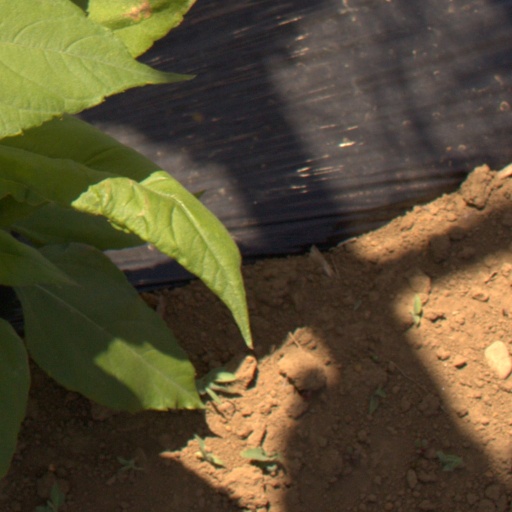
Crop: Jerusalem artichoke